Jerusalem gay pride parade

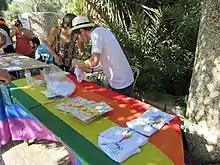
2016 Jerusalem gay pride

In 2016, some 25,000 took part, many in solidarity with the LGBT community following the deadly stabbing attack.